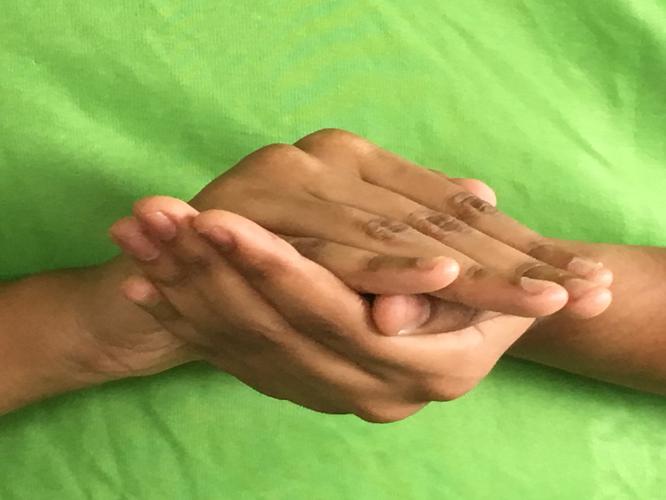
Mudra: Samputa
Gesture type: double_hand